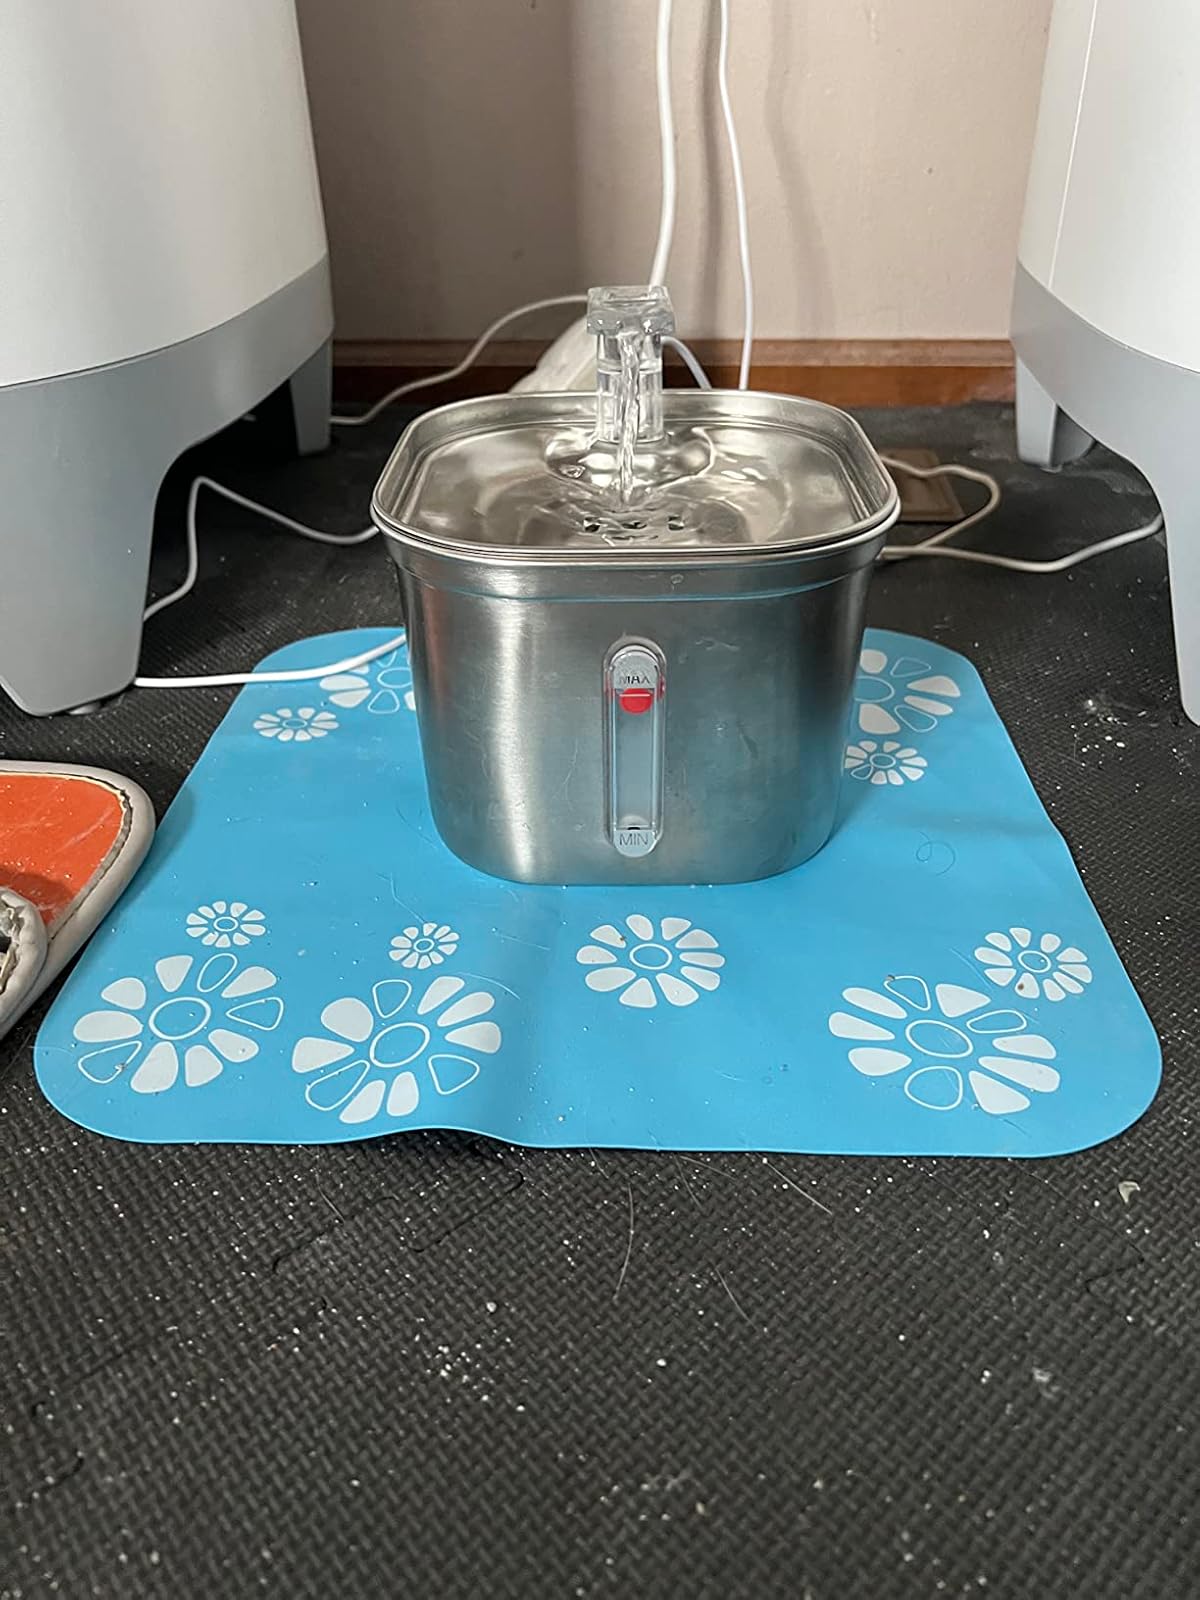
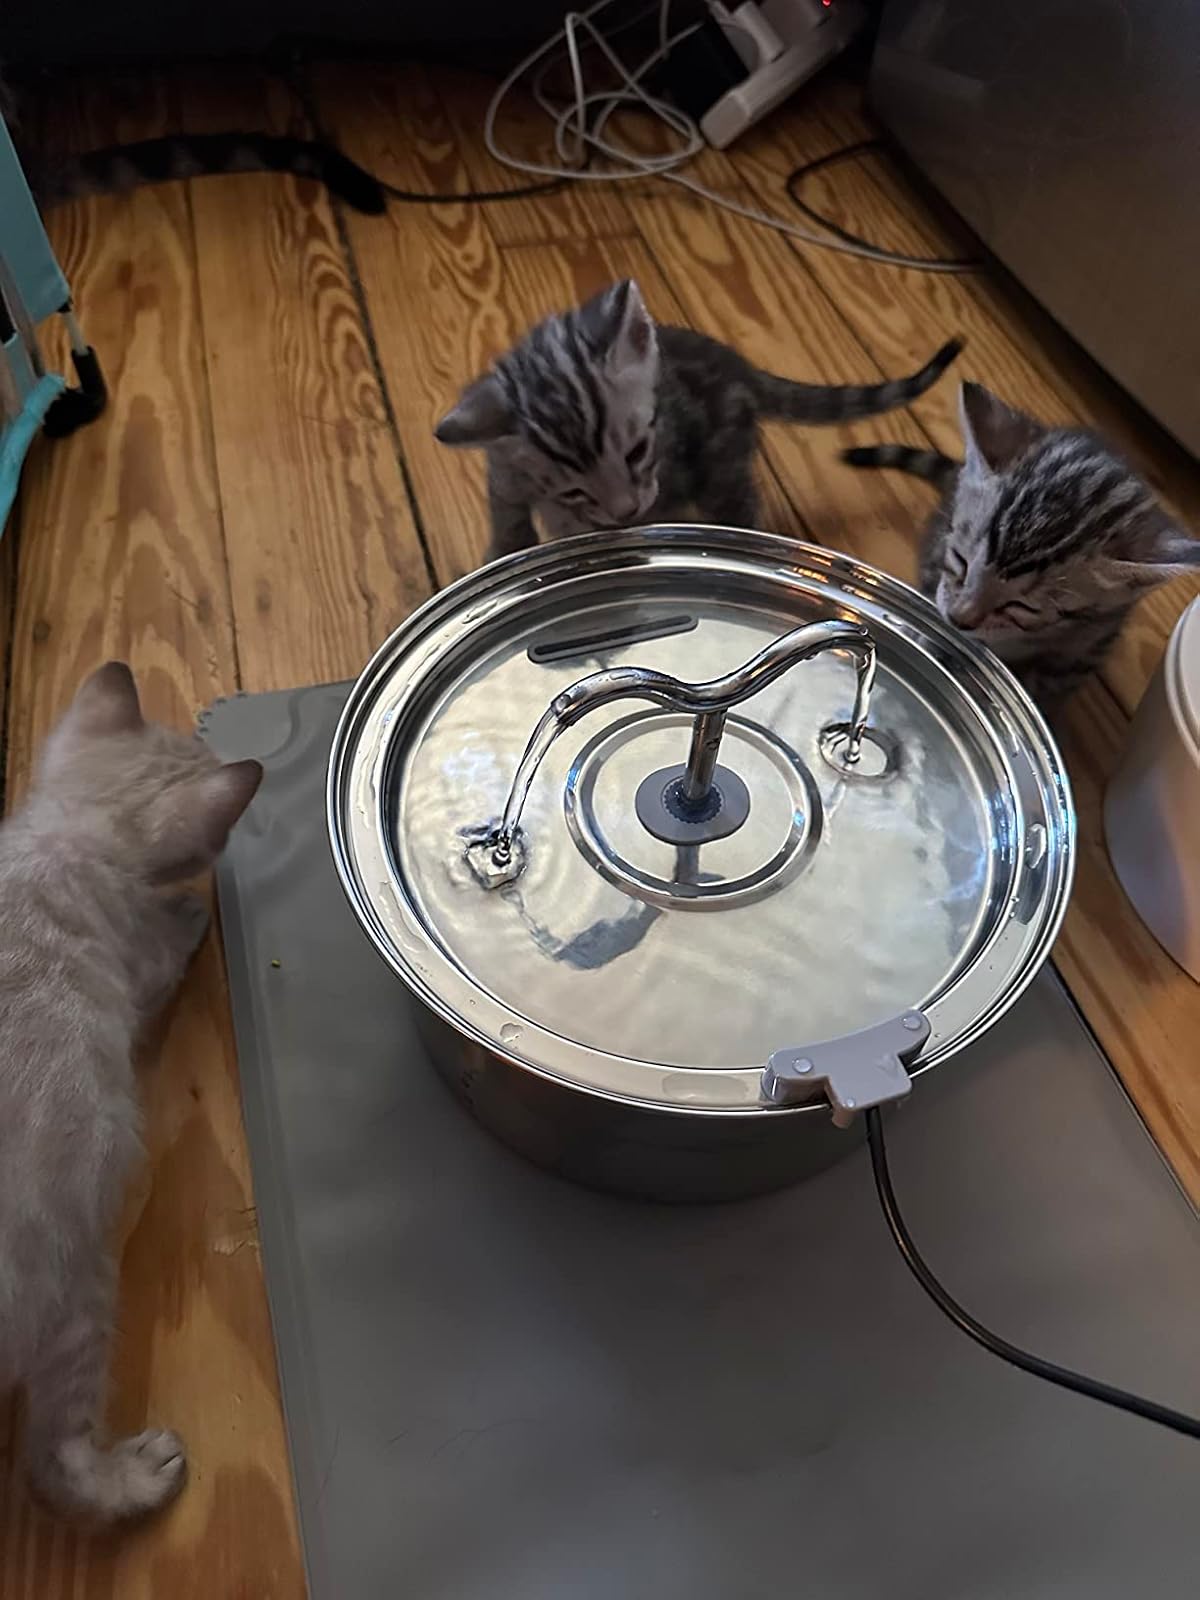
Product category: items_bowl
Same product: no